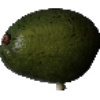
Label: Avocado 1